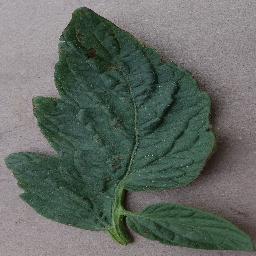
Label: Tomato___Bacterial_spot